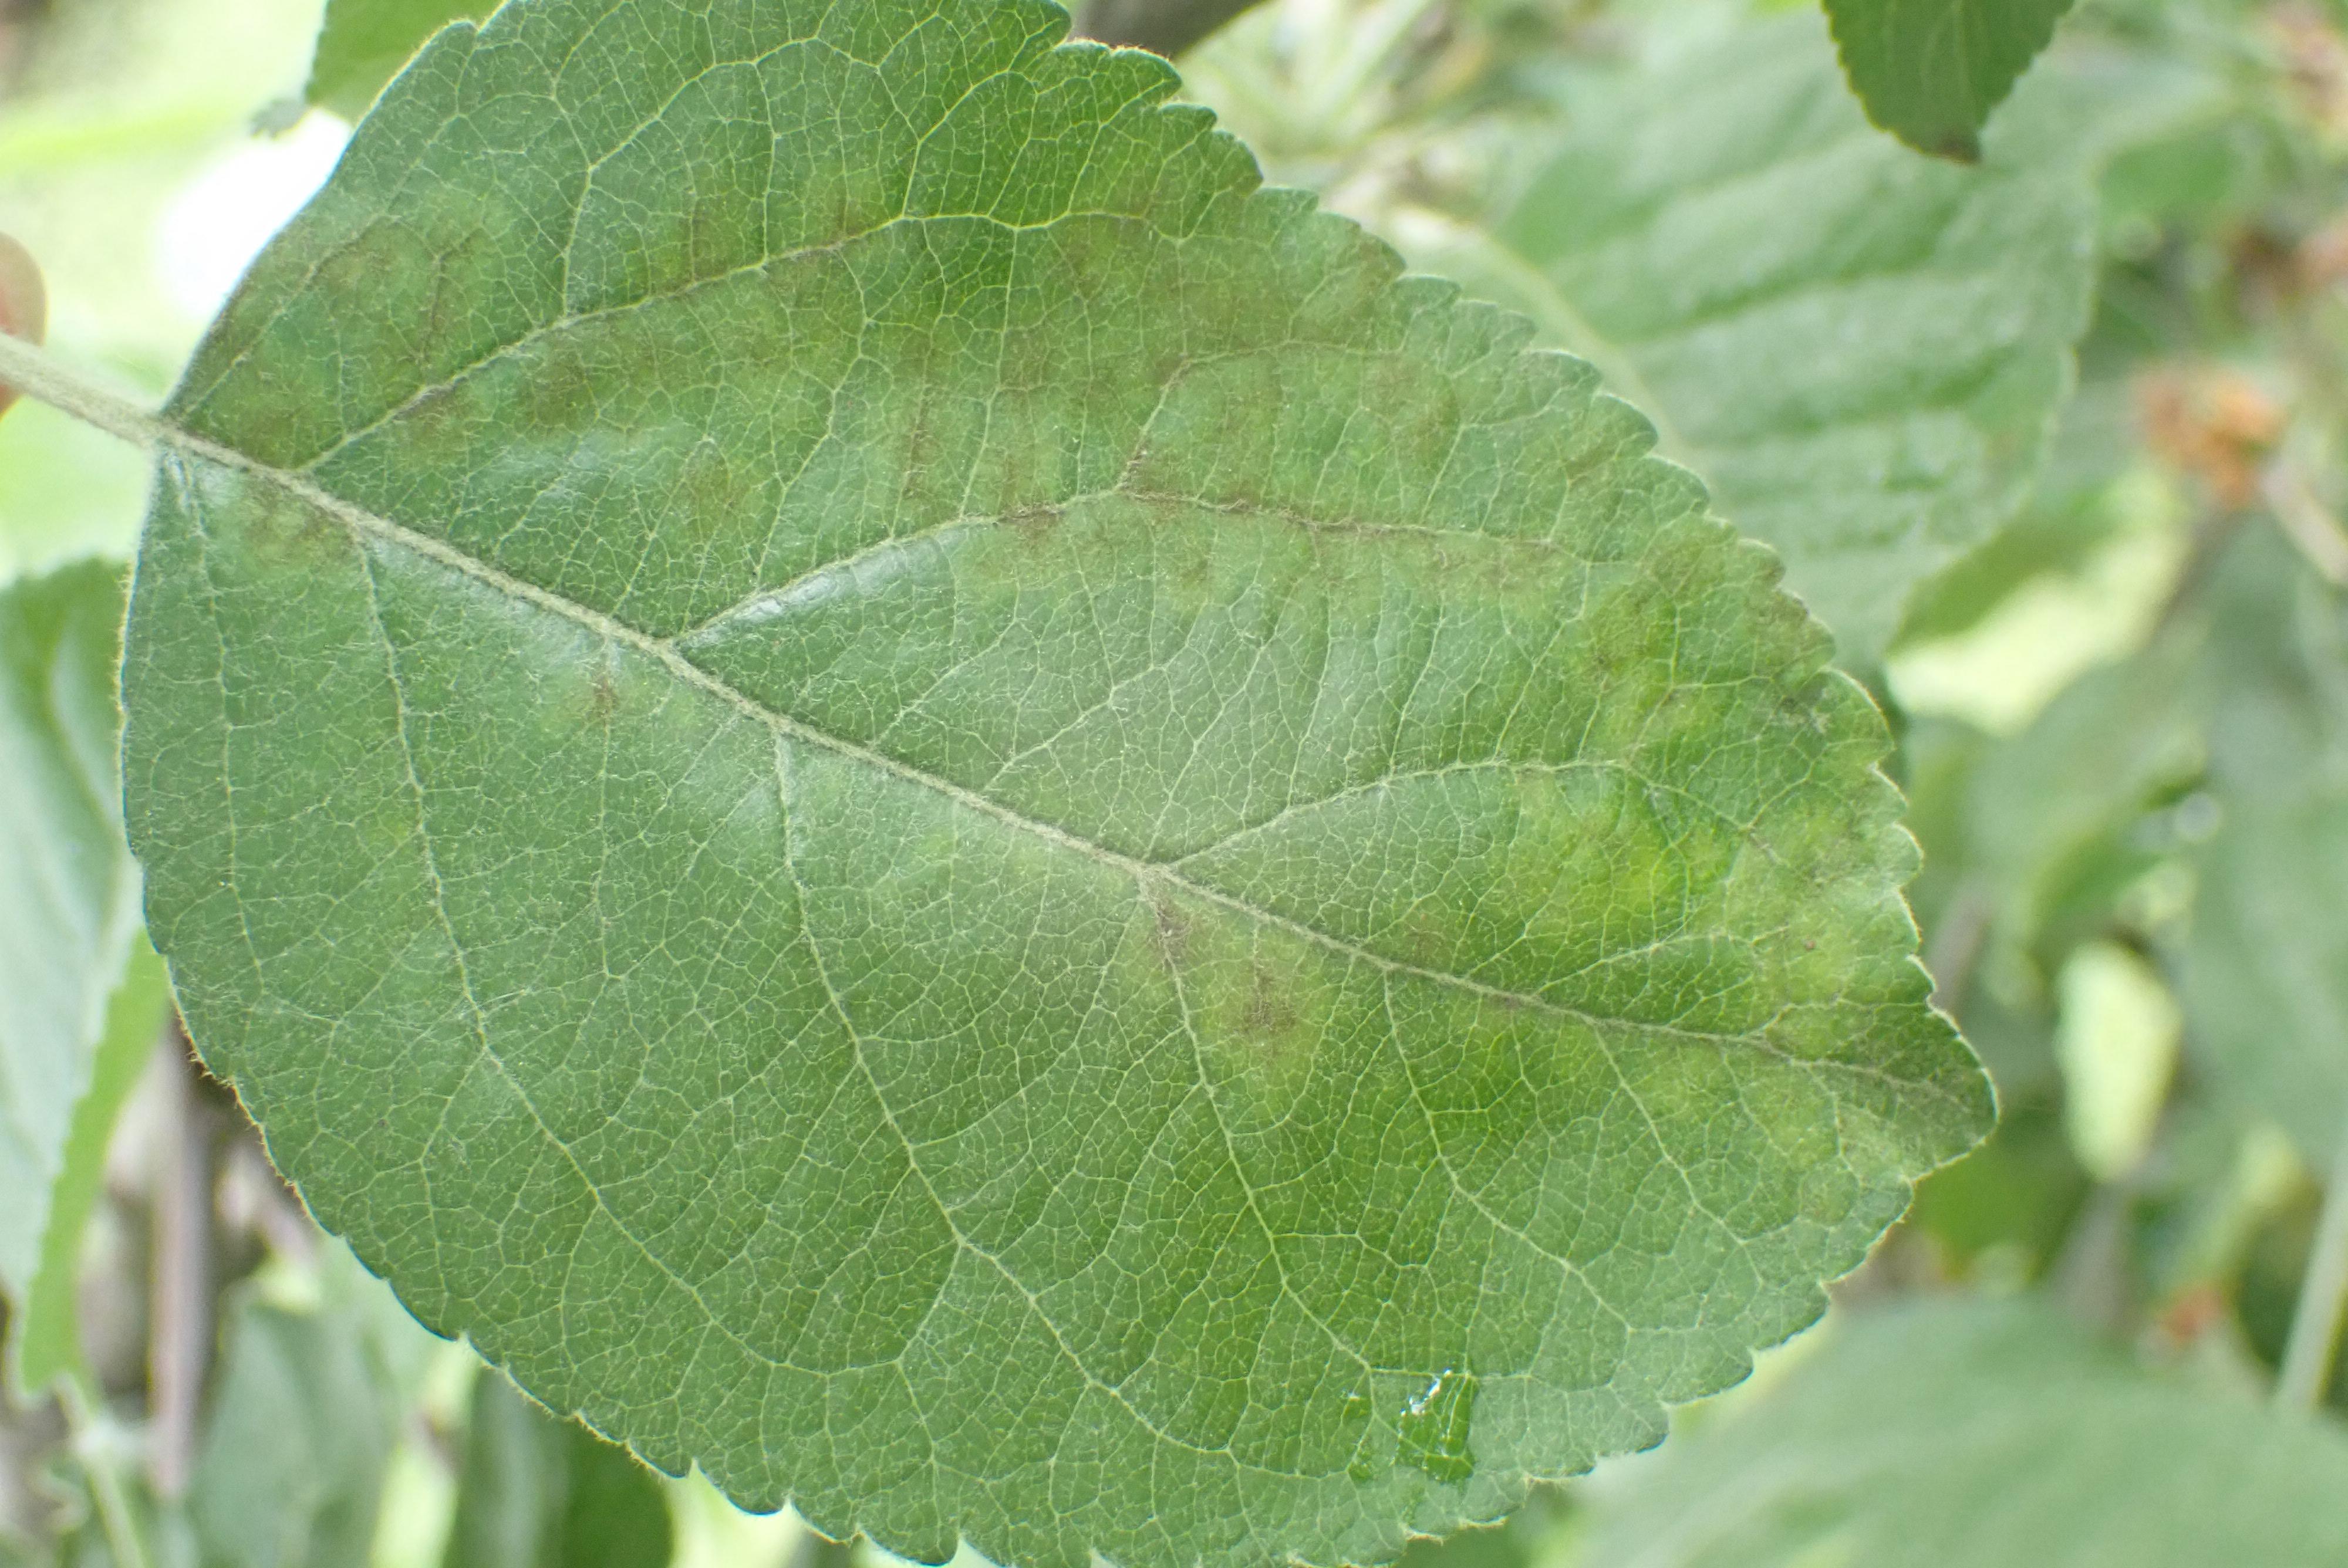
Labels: scab